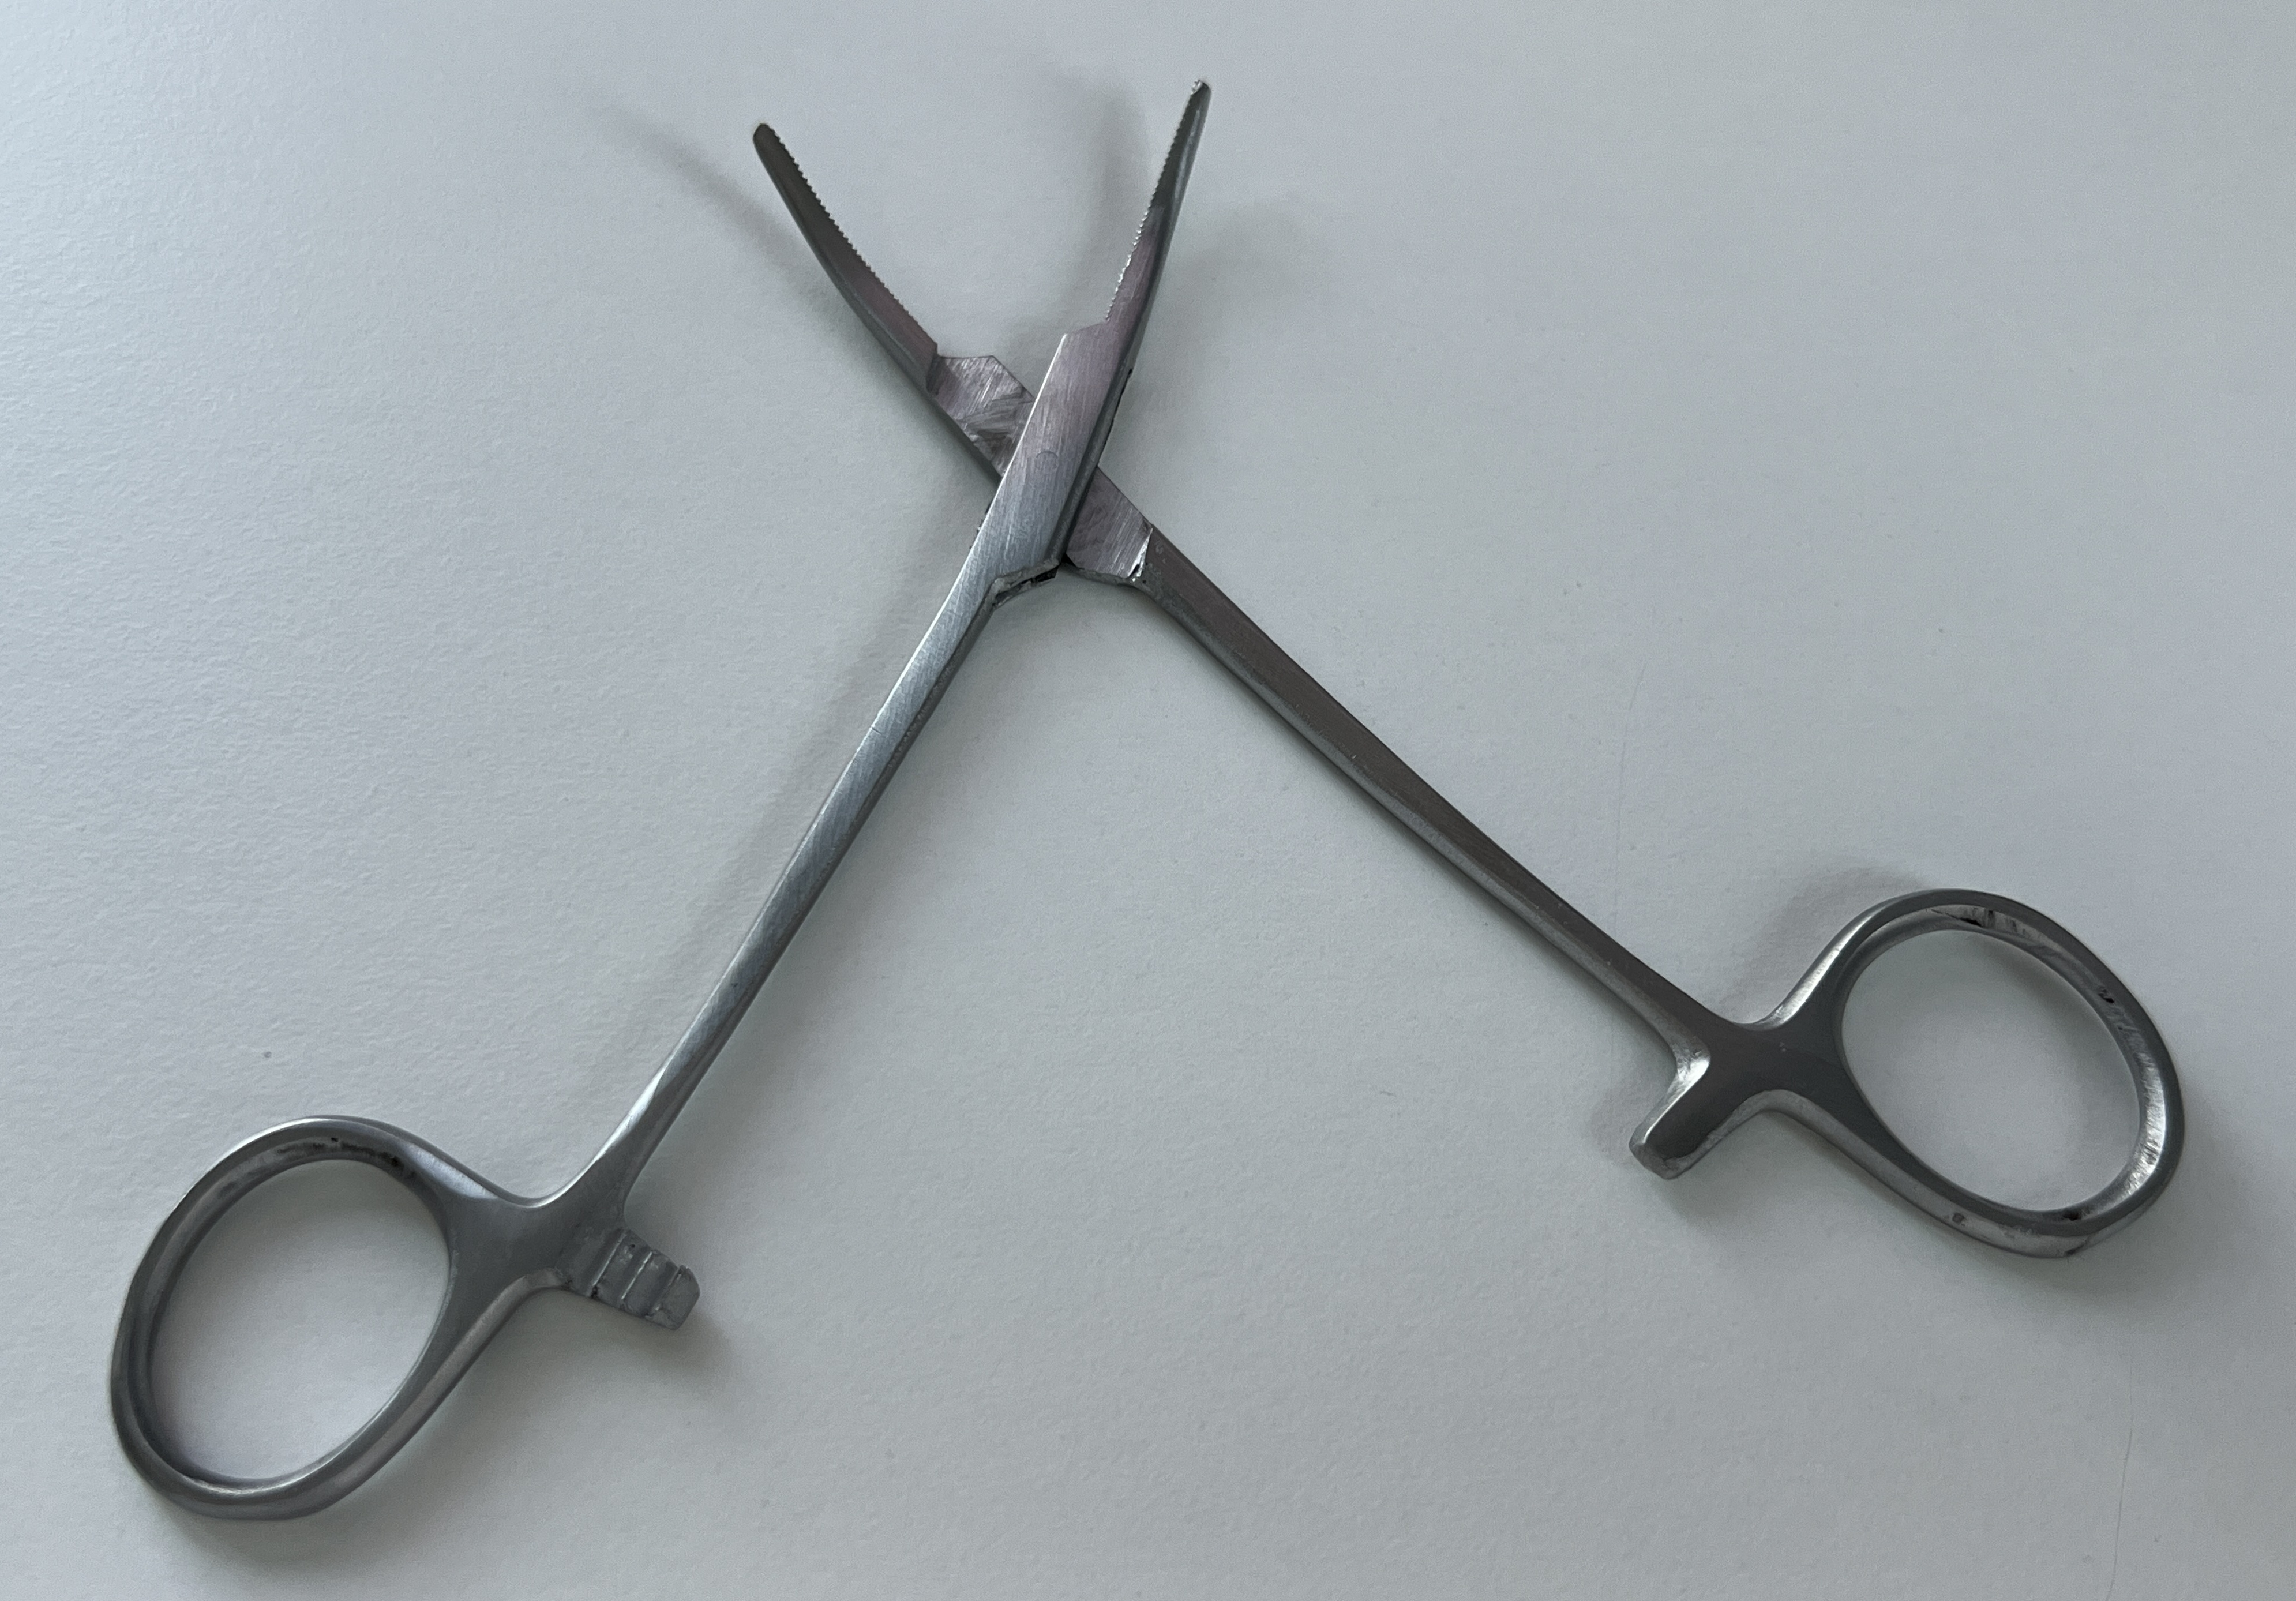
Hinged instrument state: open